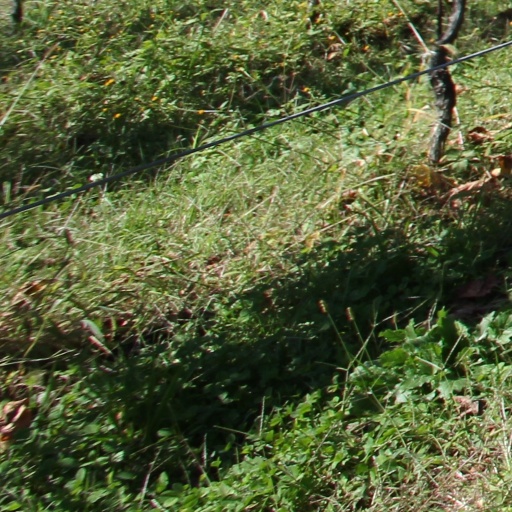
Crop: grape